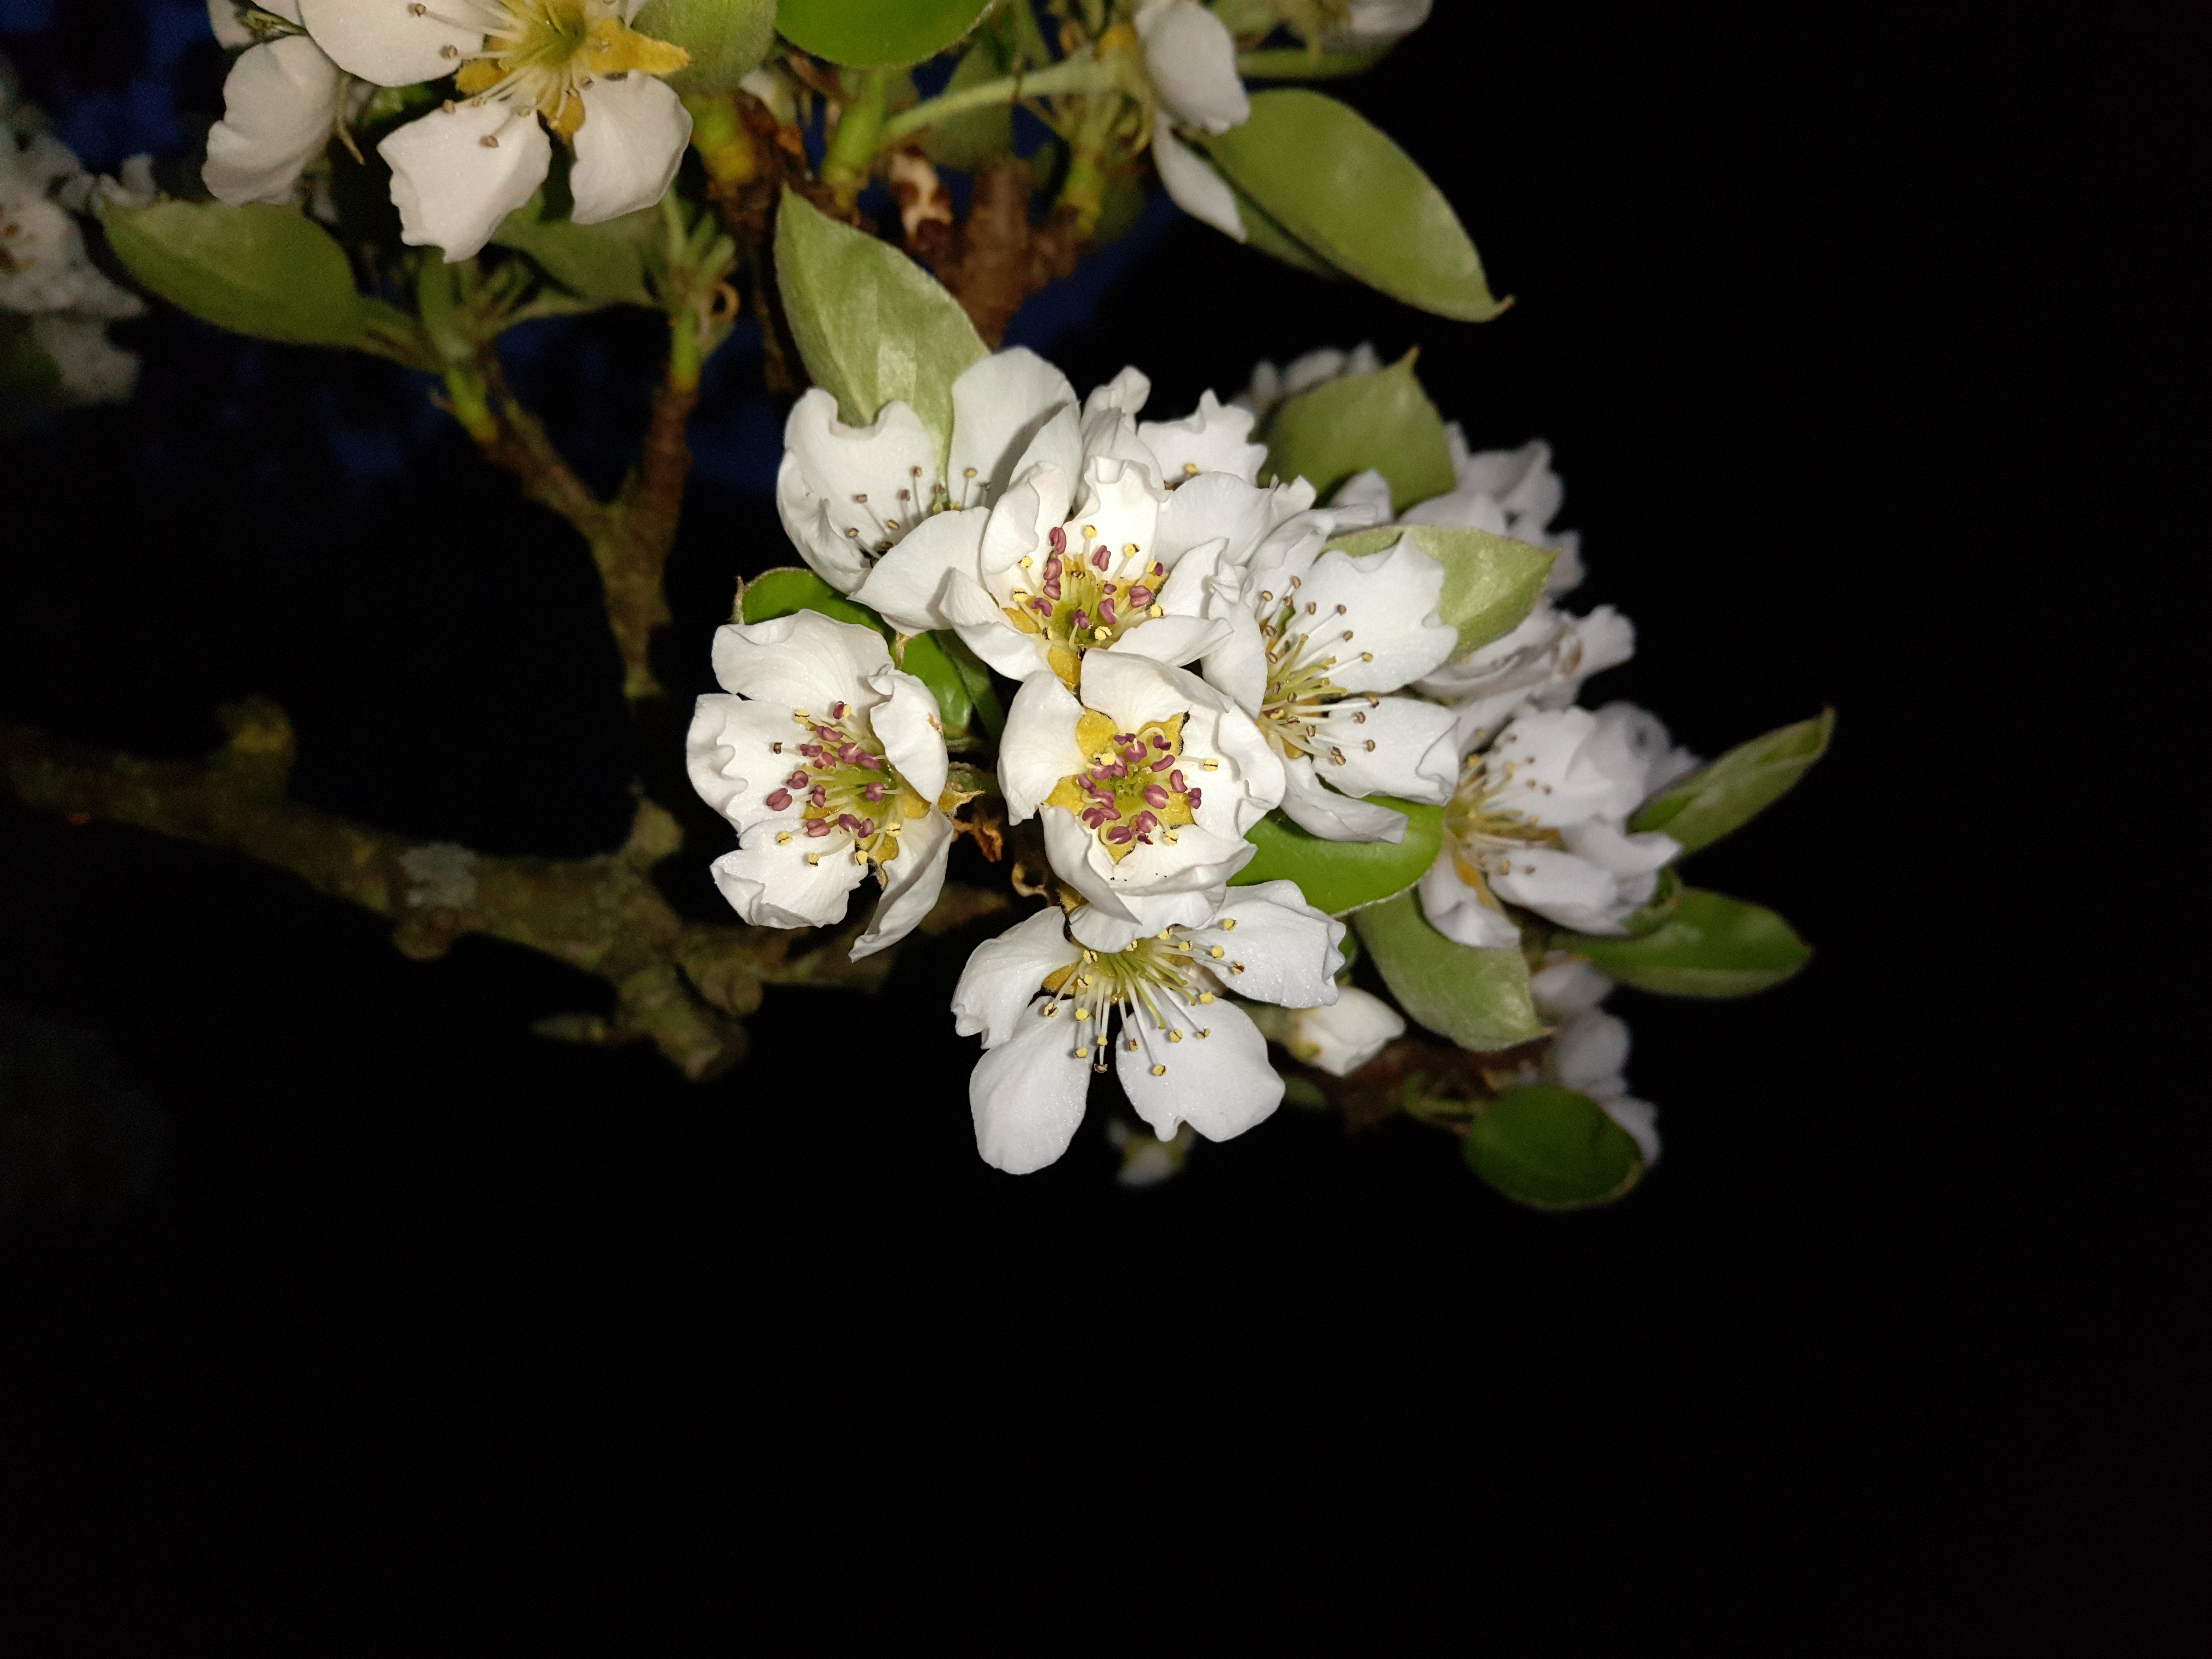
nature, branch, blossom, plant, white, night, fruit, flower, bloom, isolated, dark, evening, food, spring, green, produce, macro, botany, flora, cherry blossom, flash, shrub, cherry, macro photography, white blossom, jasmine, flowering plant, land plant